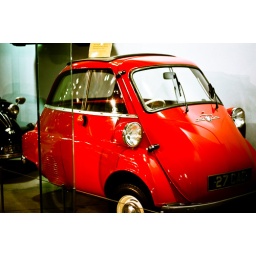
very cute mini car from BMW, like a frog...hehe:-)Shot in the science museum in London